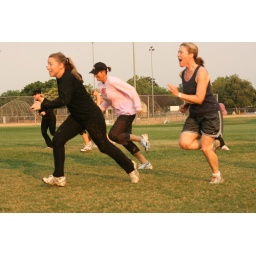
Debrad MicheleN Colleen - covered in field grass the girls charged ONWARD!!